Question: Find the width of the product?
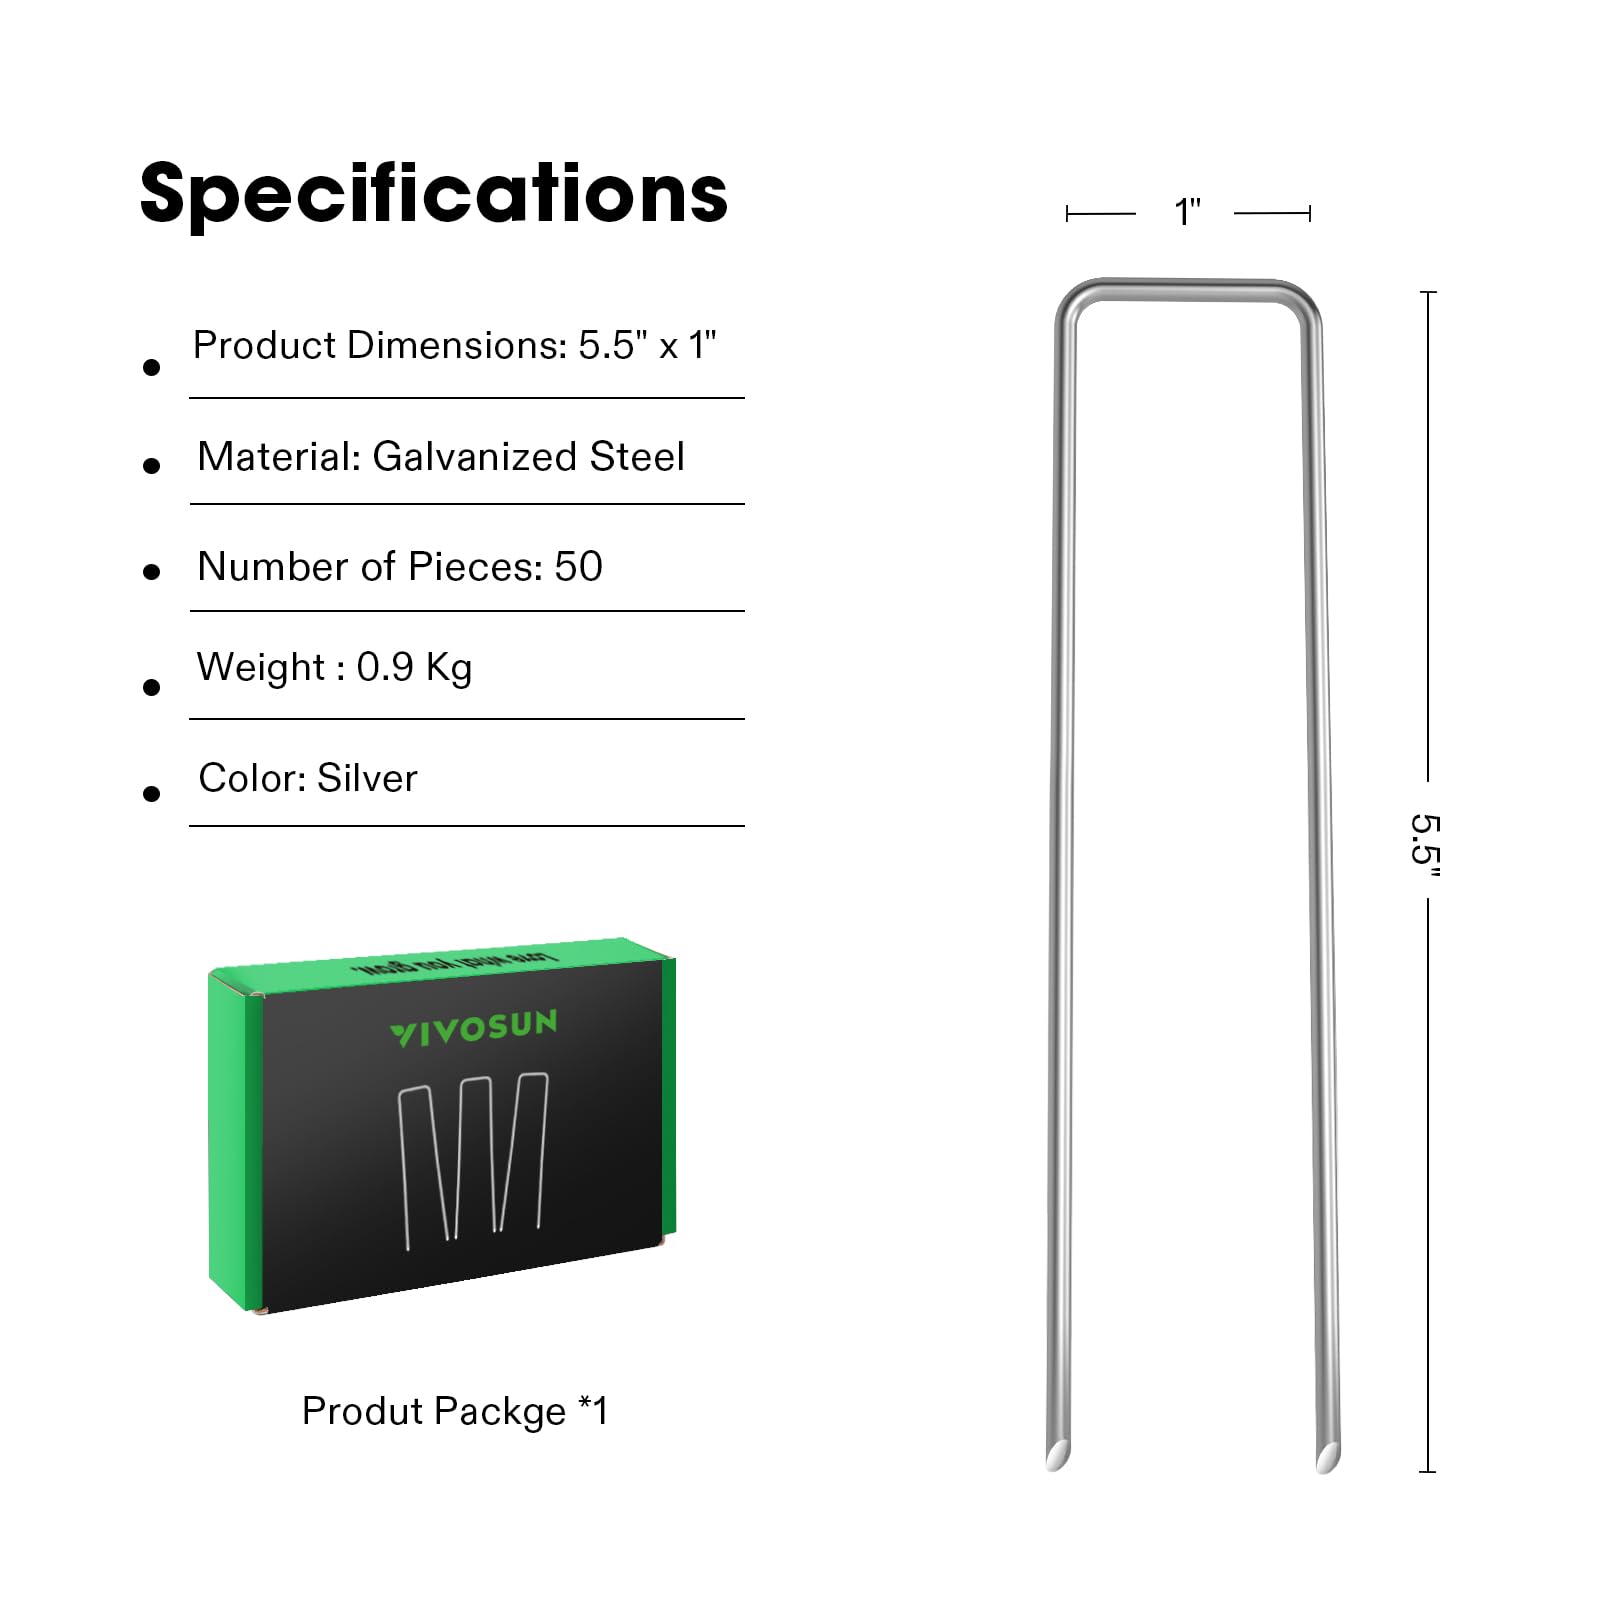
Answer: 1.0 inch